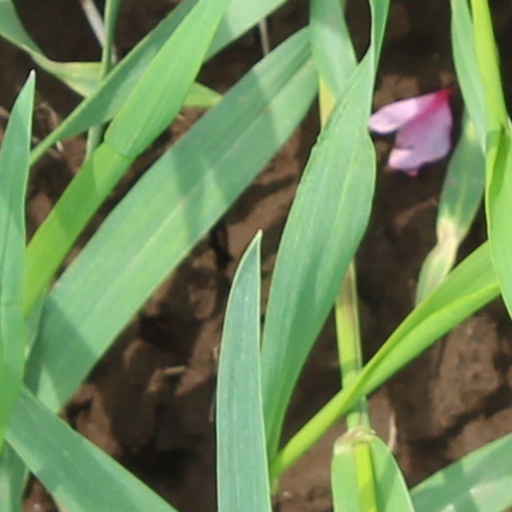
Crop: wheat